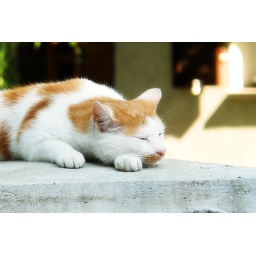
On a walk to the post office in the neighborhood, I saw this cat sleeping happily on a concrete wall.